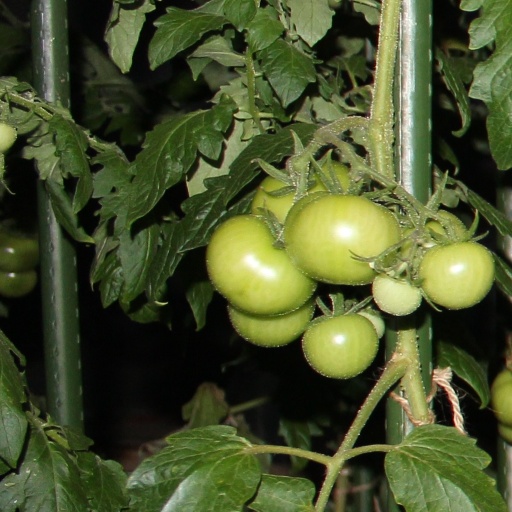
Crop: tomato